Shred Optics

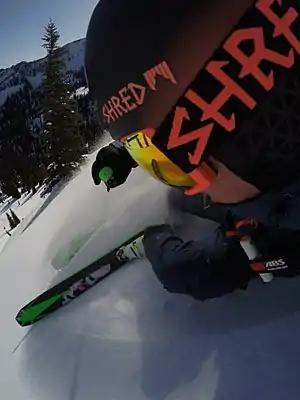
Shred Cofounder Ted Ligety

ShredWide is a goggle lens and frame design principle that reduces the field of vision restrictions in products designed for skiers, bikers and snowboarders. By offering a larger field of vision, this design aims to enhance safety and performance. Shred emphasized this larger field of vision beginning with its initial goggle collection.